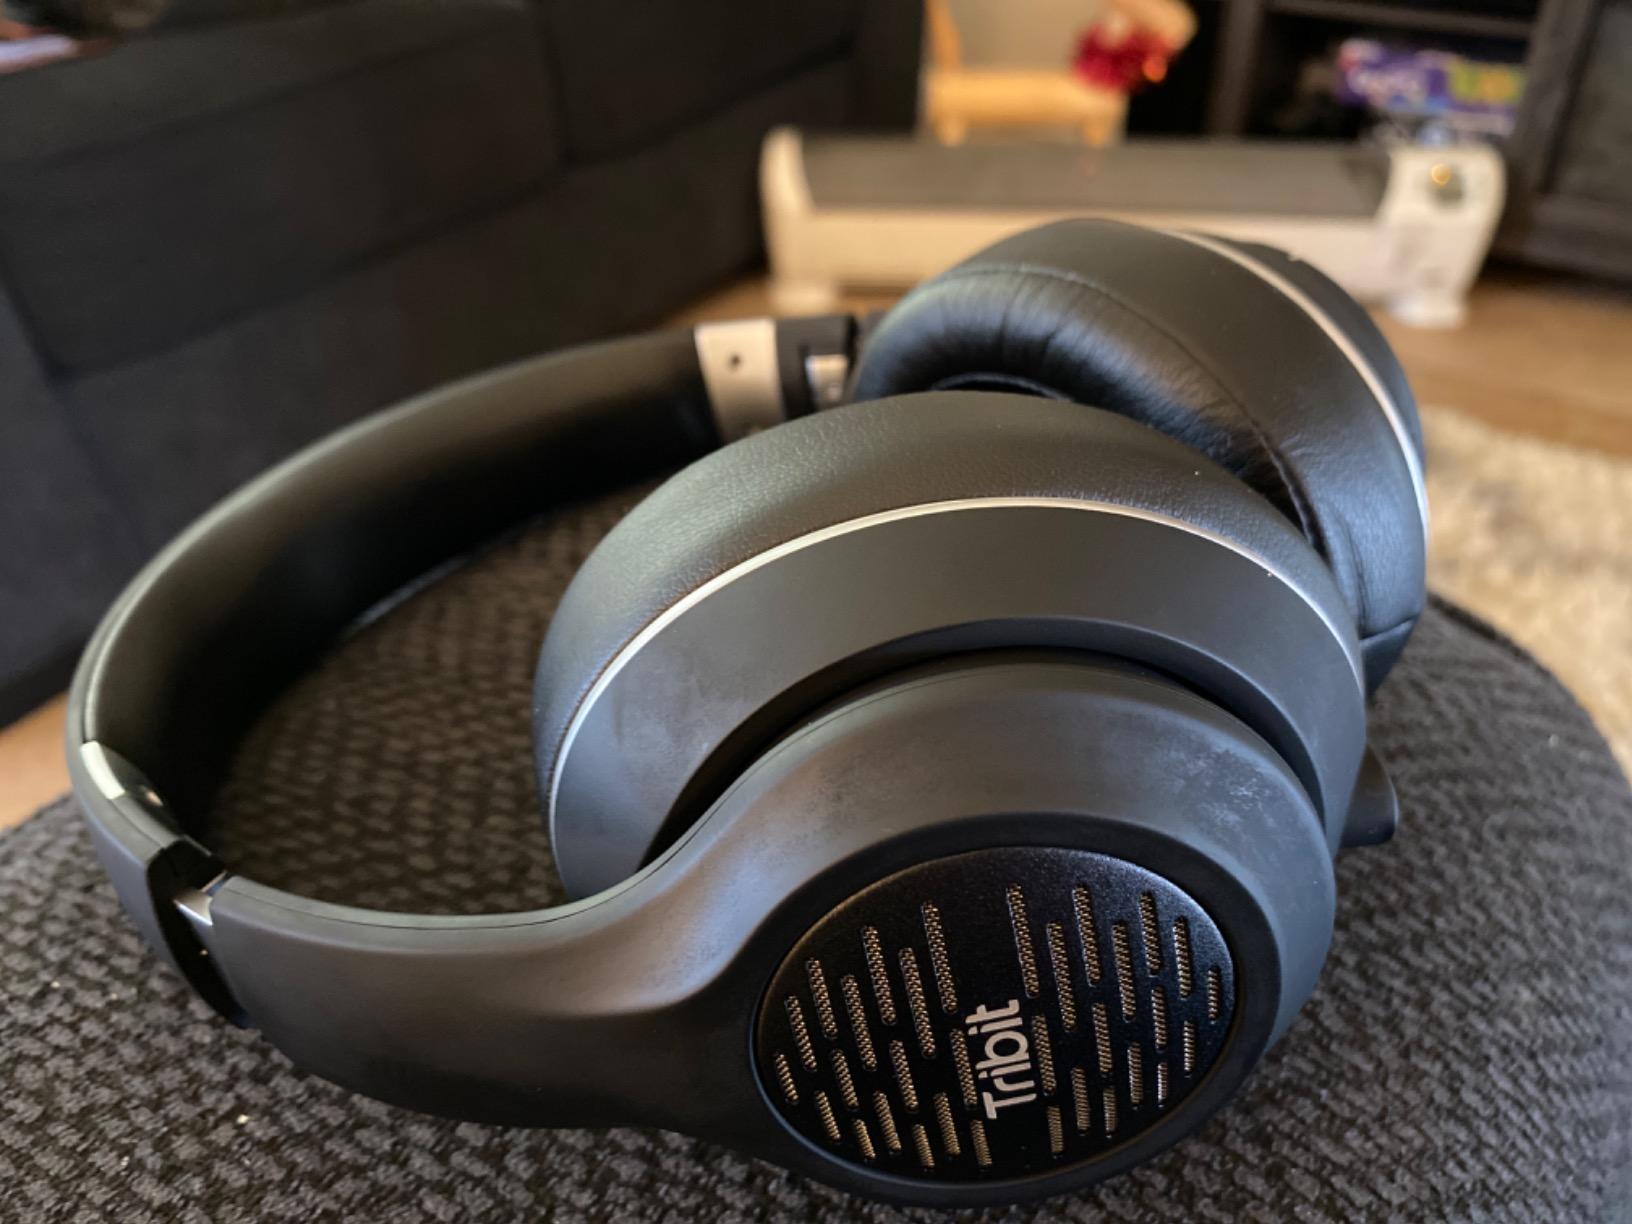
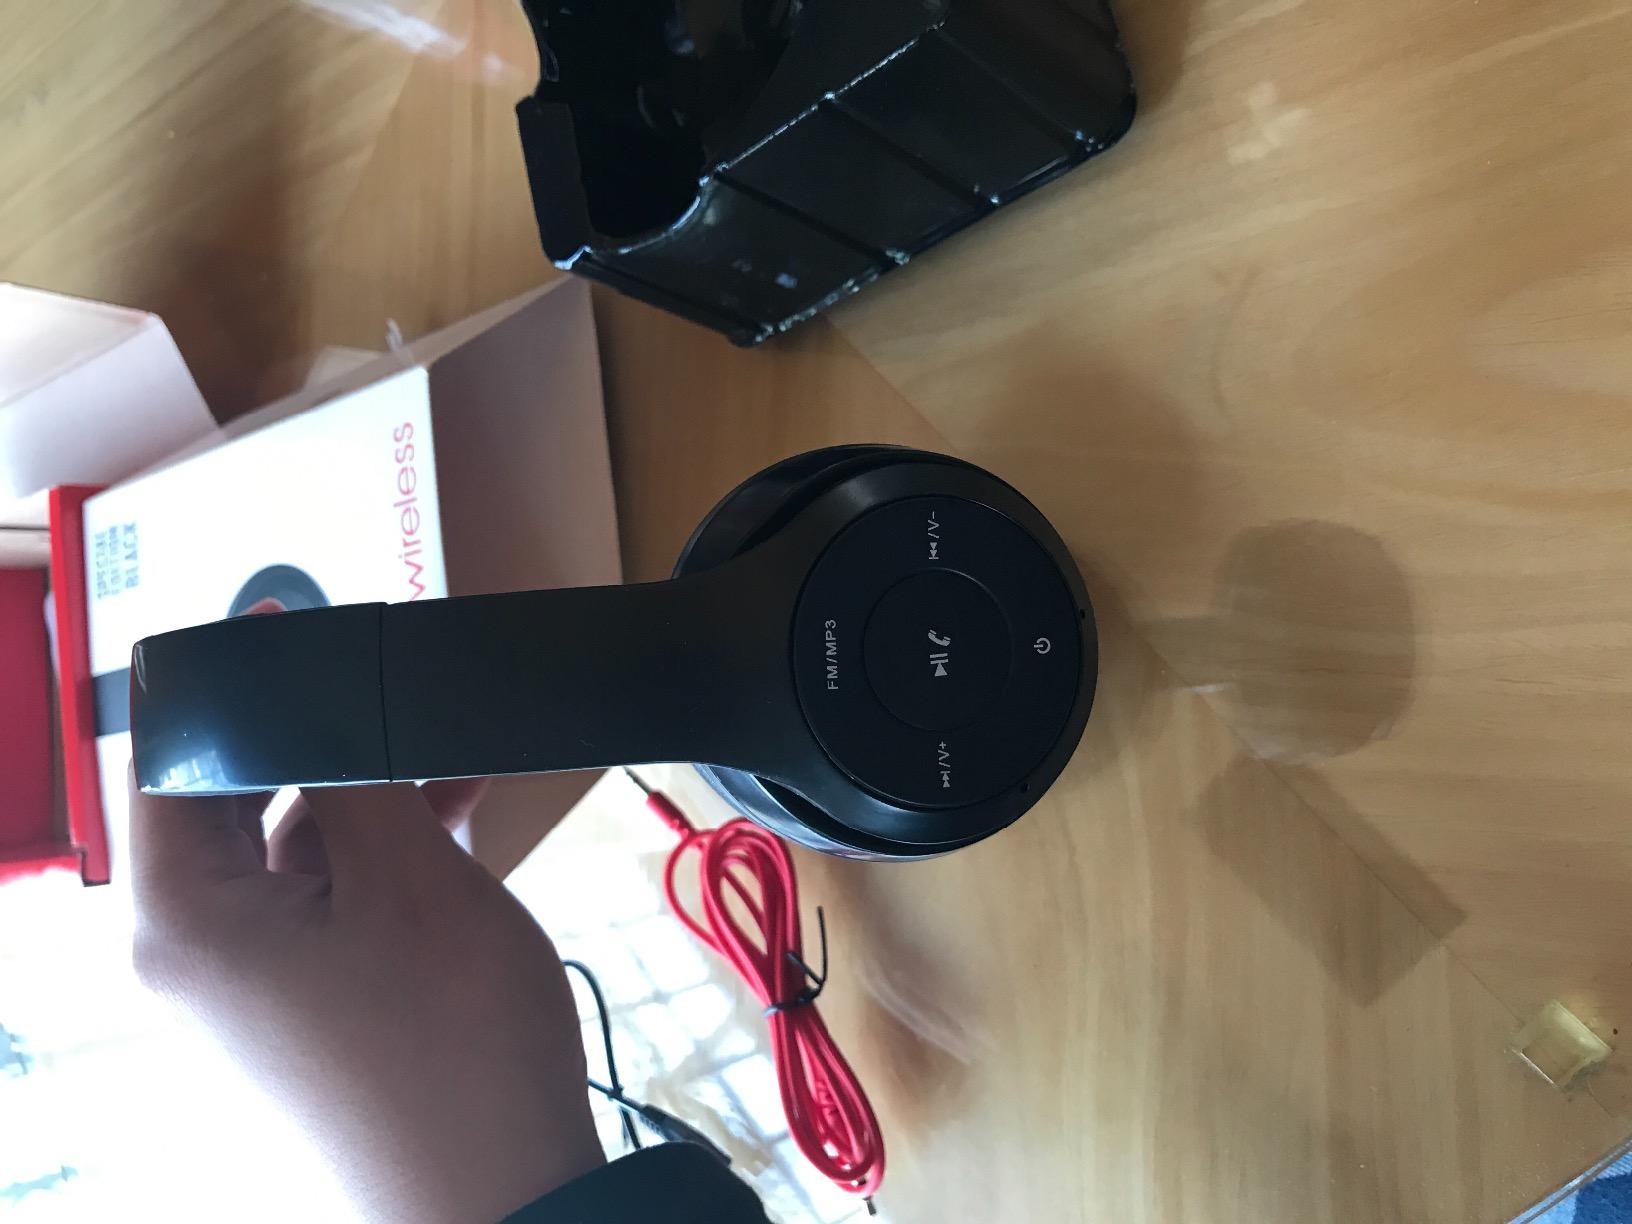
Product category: headphones
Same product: no